International Bowling Museum and Hall of Fame

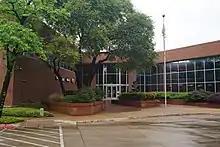
International Bowling Museum and Hall of Fame in Arlington, Texas

The International Bowling Museum is a sports museum located inside the International Bowling Campus in Arlington, Texas. It opened on January 26, 2010, after previously being located in St. Louis, Missouri. The design and fabrication of the new facility was awarded to Museum Arts Inc., a Dallas company. There is also an IBM satellite campus located in Reno, Nevada at the National Bowling Stadium.